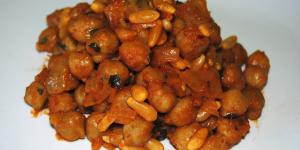
garbanzos con pinones